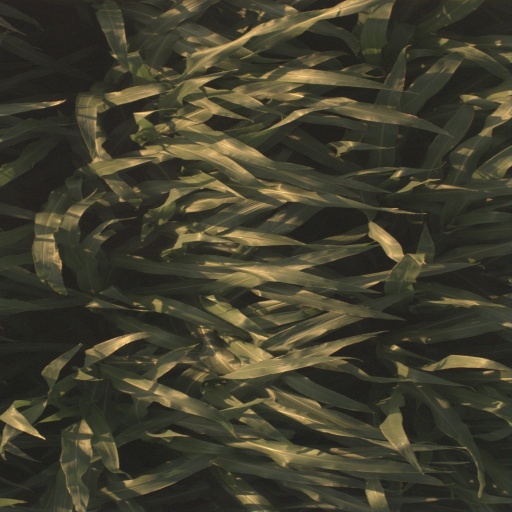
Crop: sorghum